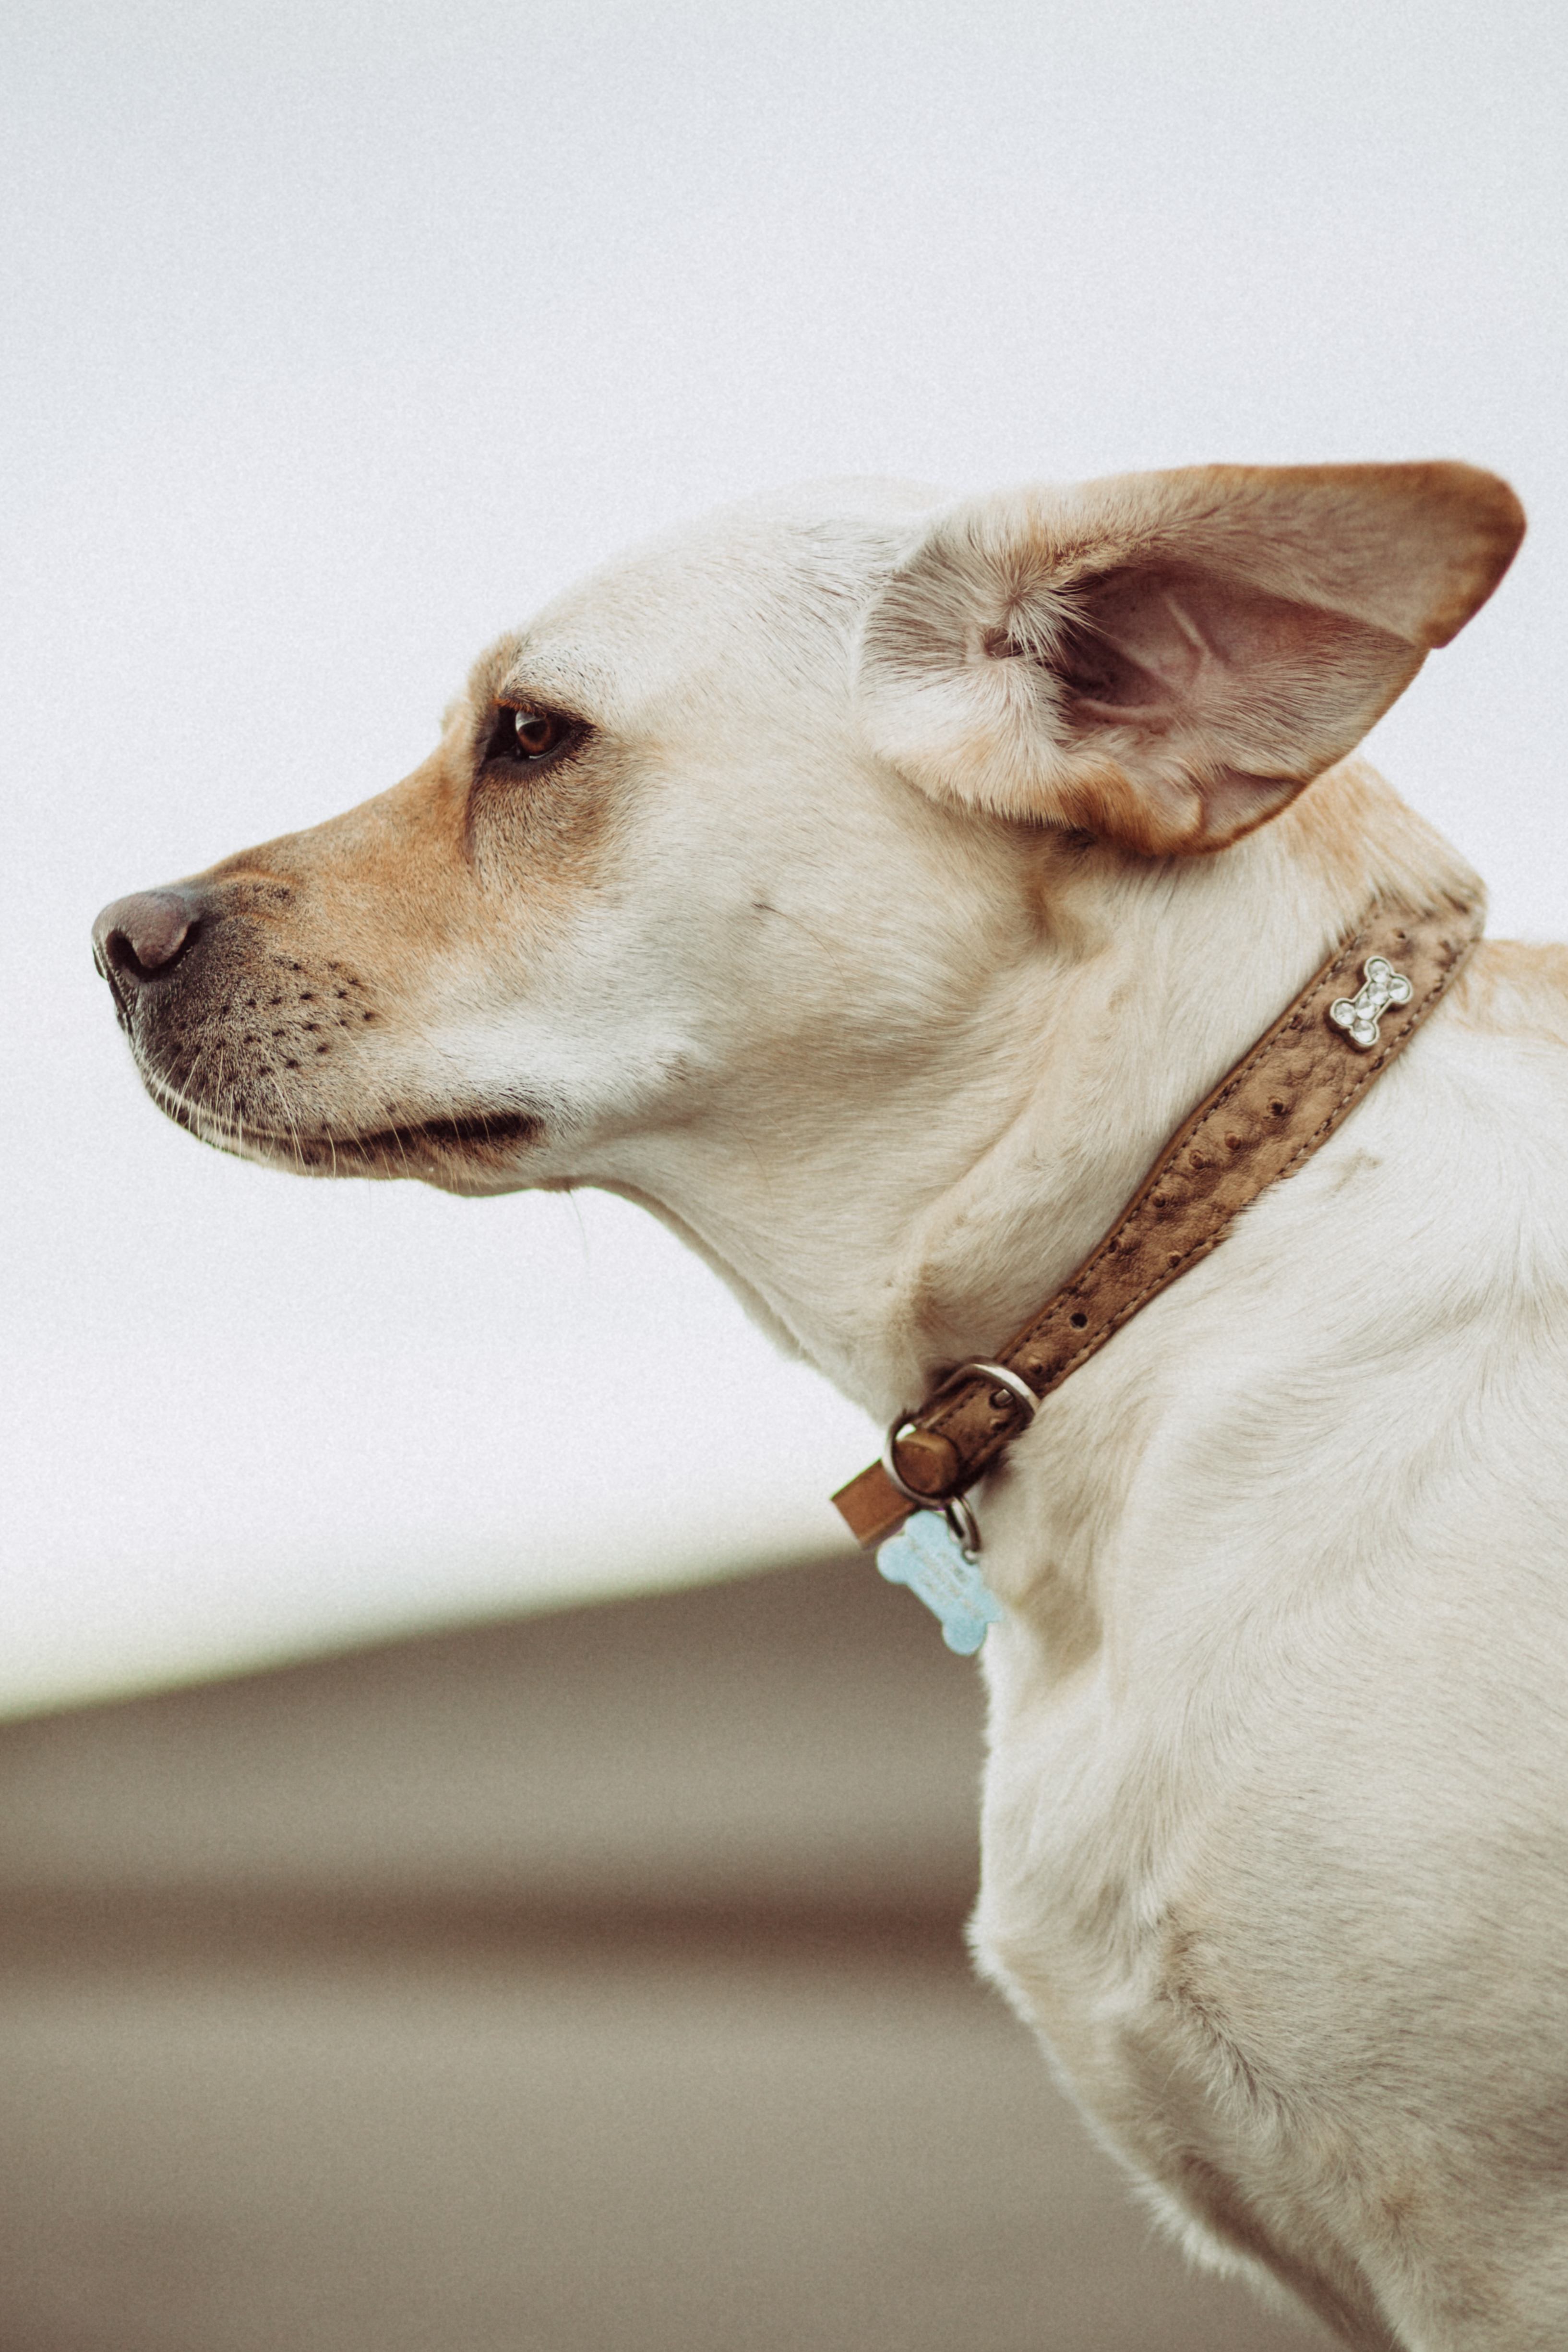
white, dog, mammal, close up, skin, vertebrate, street dog, dog like mammal